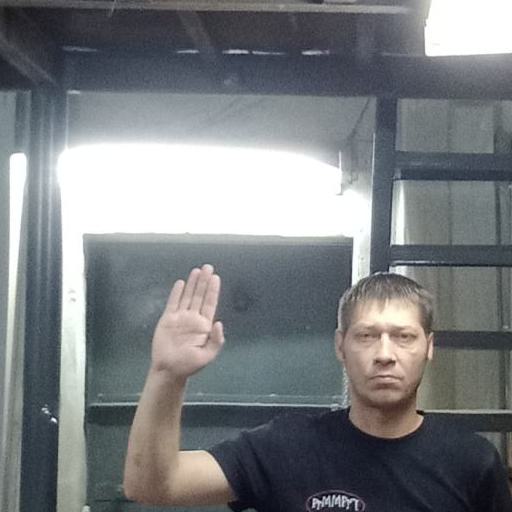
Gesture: stop